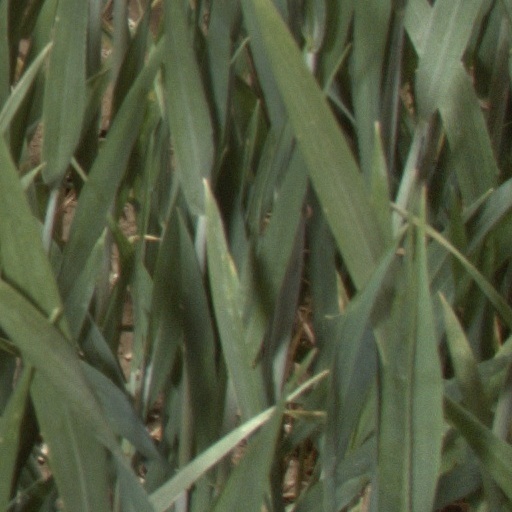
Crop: wheat